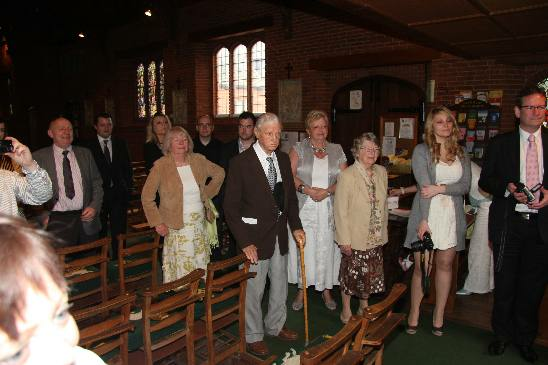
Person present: Yes